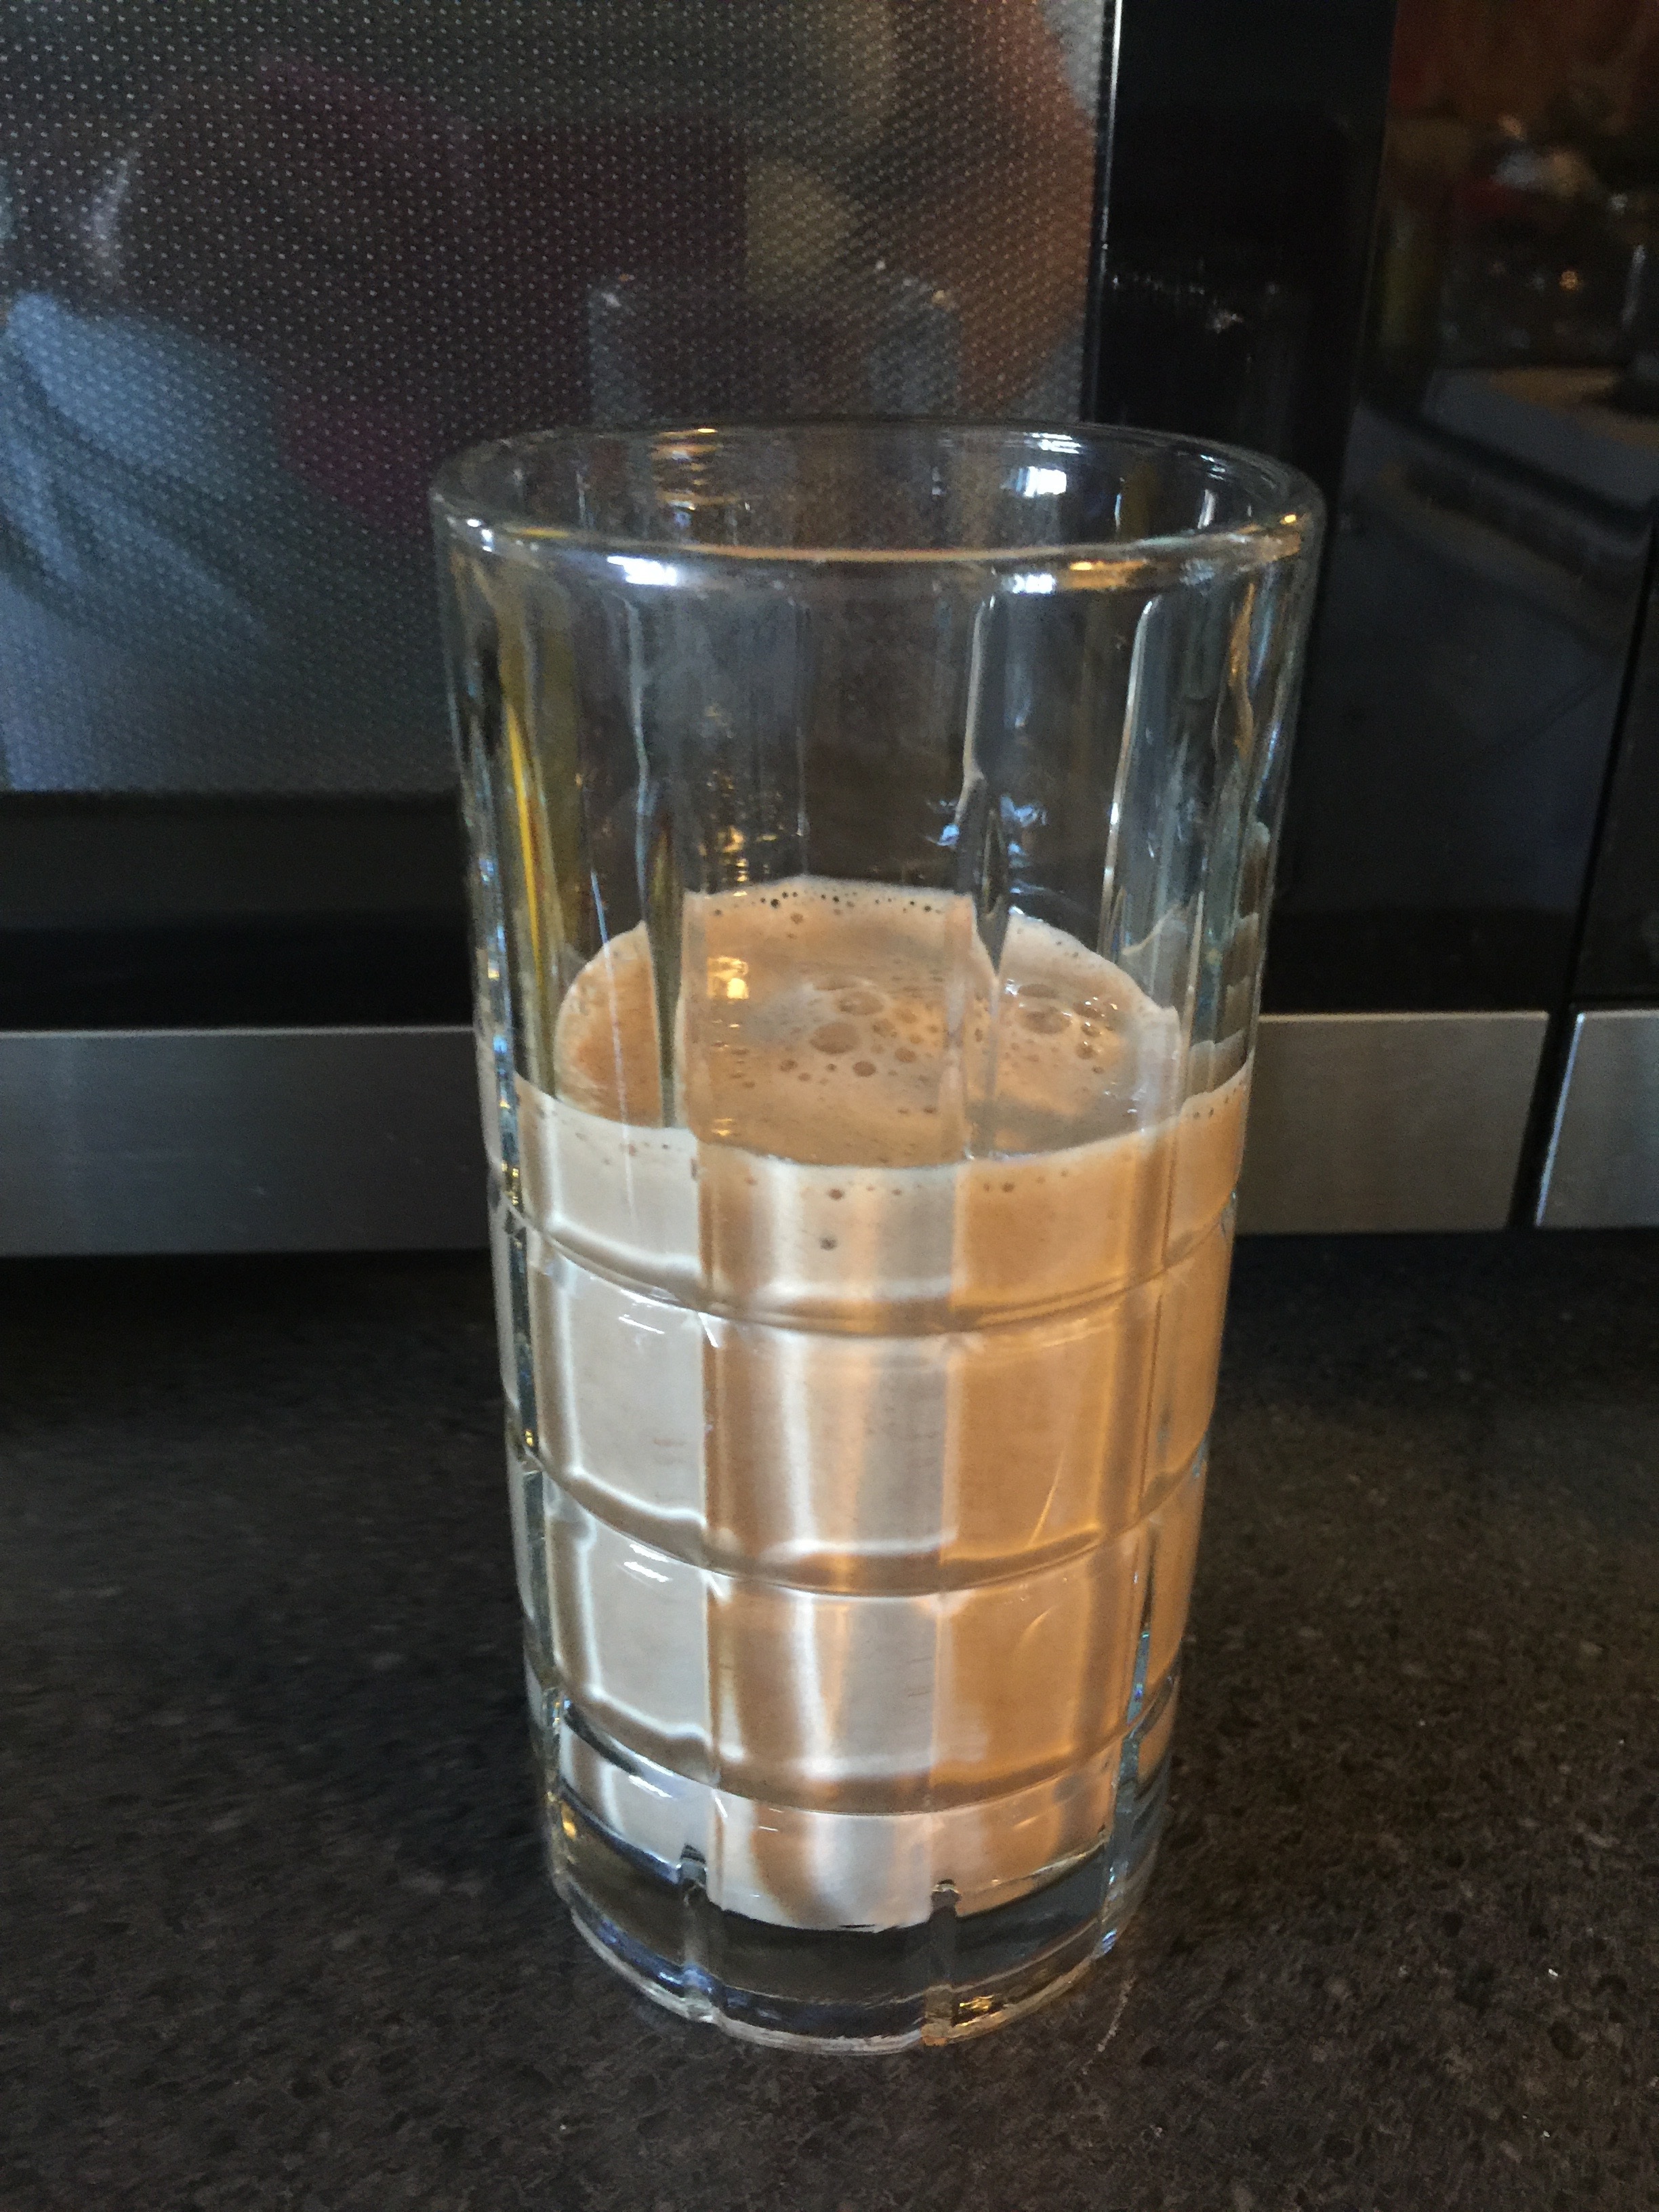
cold, liquid, coffee, white, sport, sweet, glass, ice, food, ingredient, beverage, drink, powder, chocolate, milk, healthy, dessert, lighting, cream, delicious, fitness, energy, smoothie, yogurt, nutrition, tasty, refreshment, liqueur, diet, dairy, mixed, shake, protein, cacao, milkshake, supplement, distilled beverage, pint us, chocolate shake, protien shake